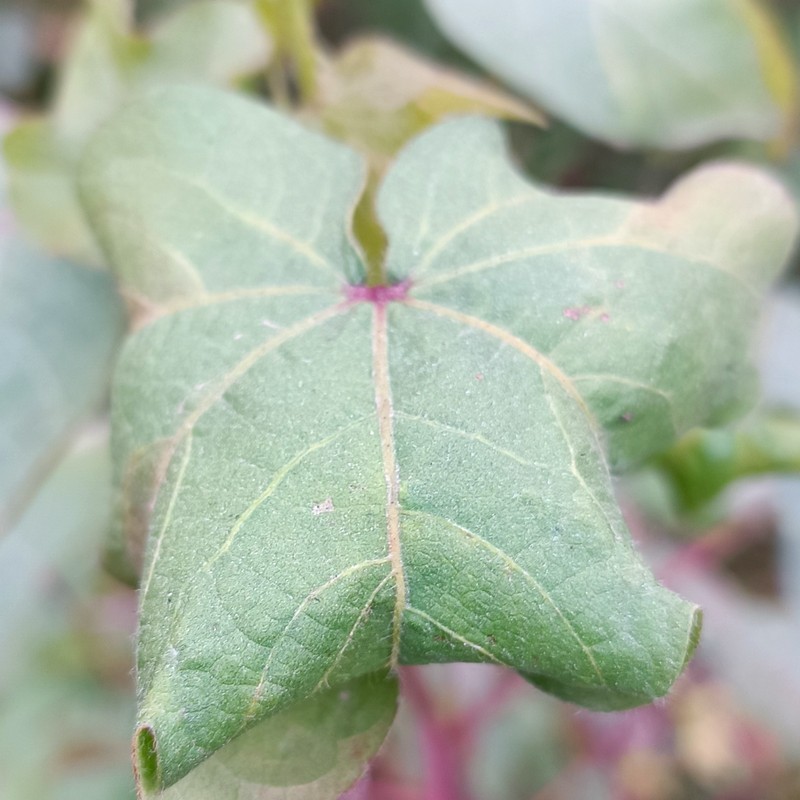
Label: Curl Virus